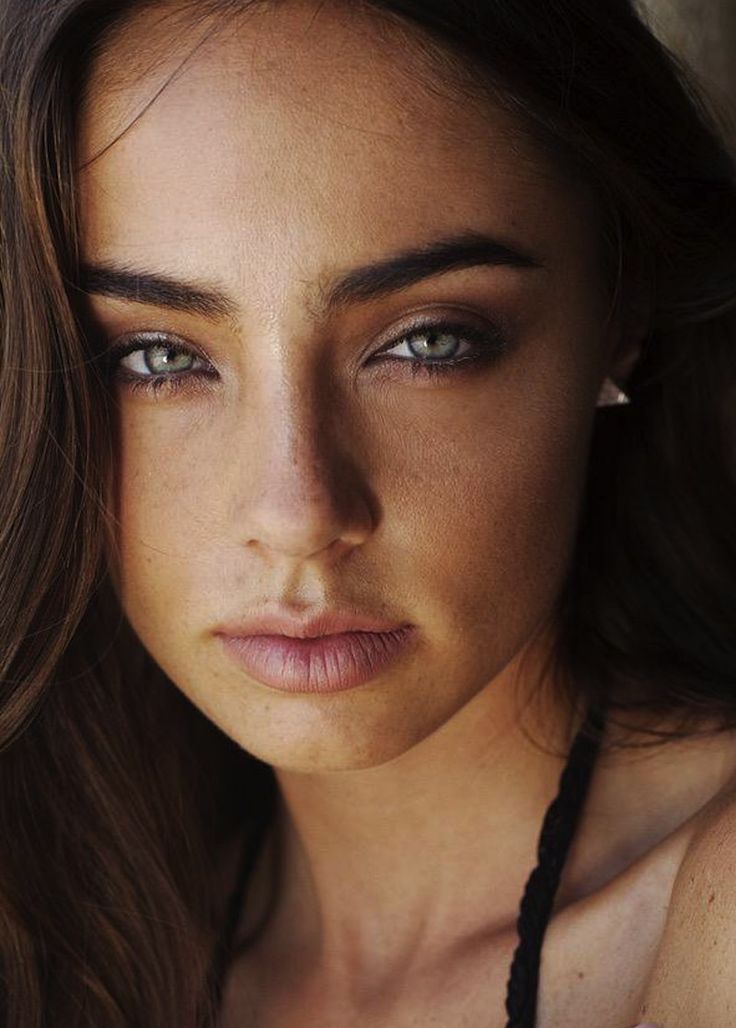
Gender: women